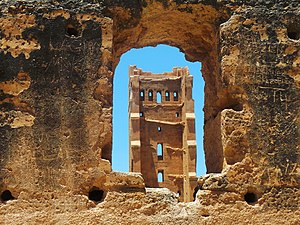
Tlemcen Nationalpark
Ruiner af moskeen i Tlemcen Nationalpark.
Tlemcen Nationalpark er en af de senest tilkomne nationalparker i Algeriet. Den ligger i Tlemcen-provinsen, opkaldt efter byen Tlemcen.